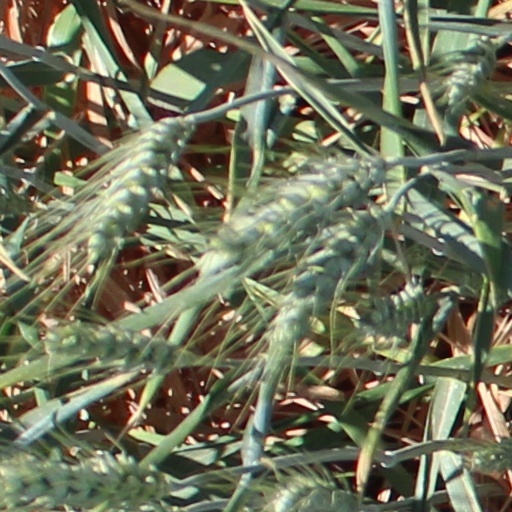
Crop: wheat